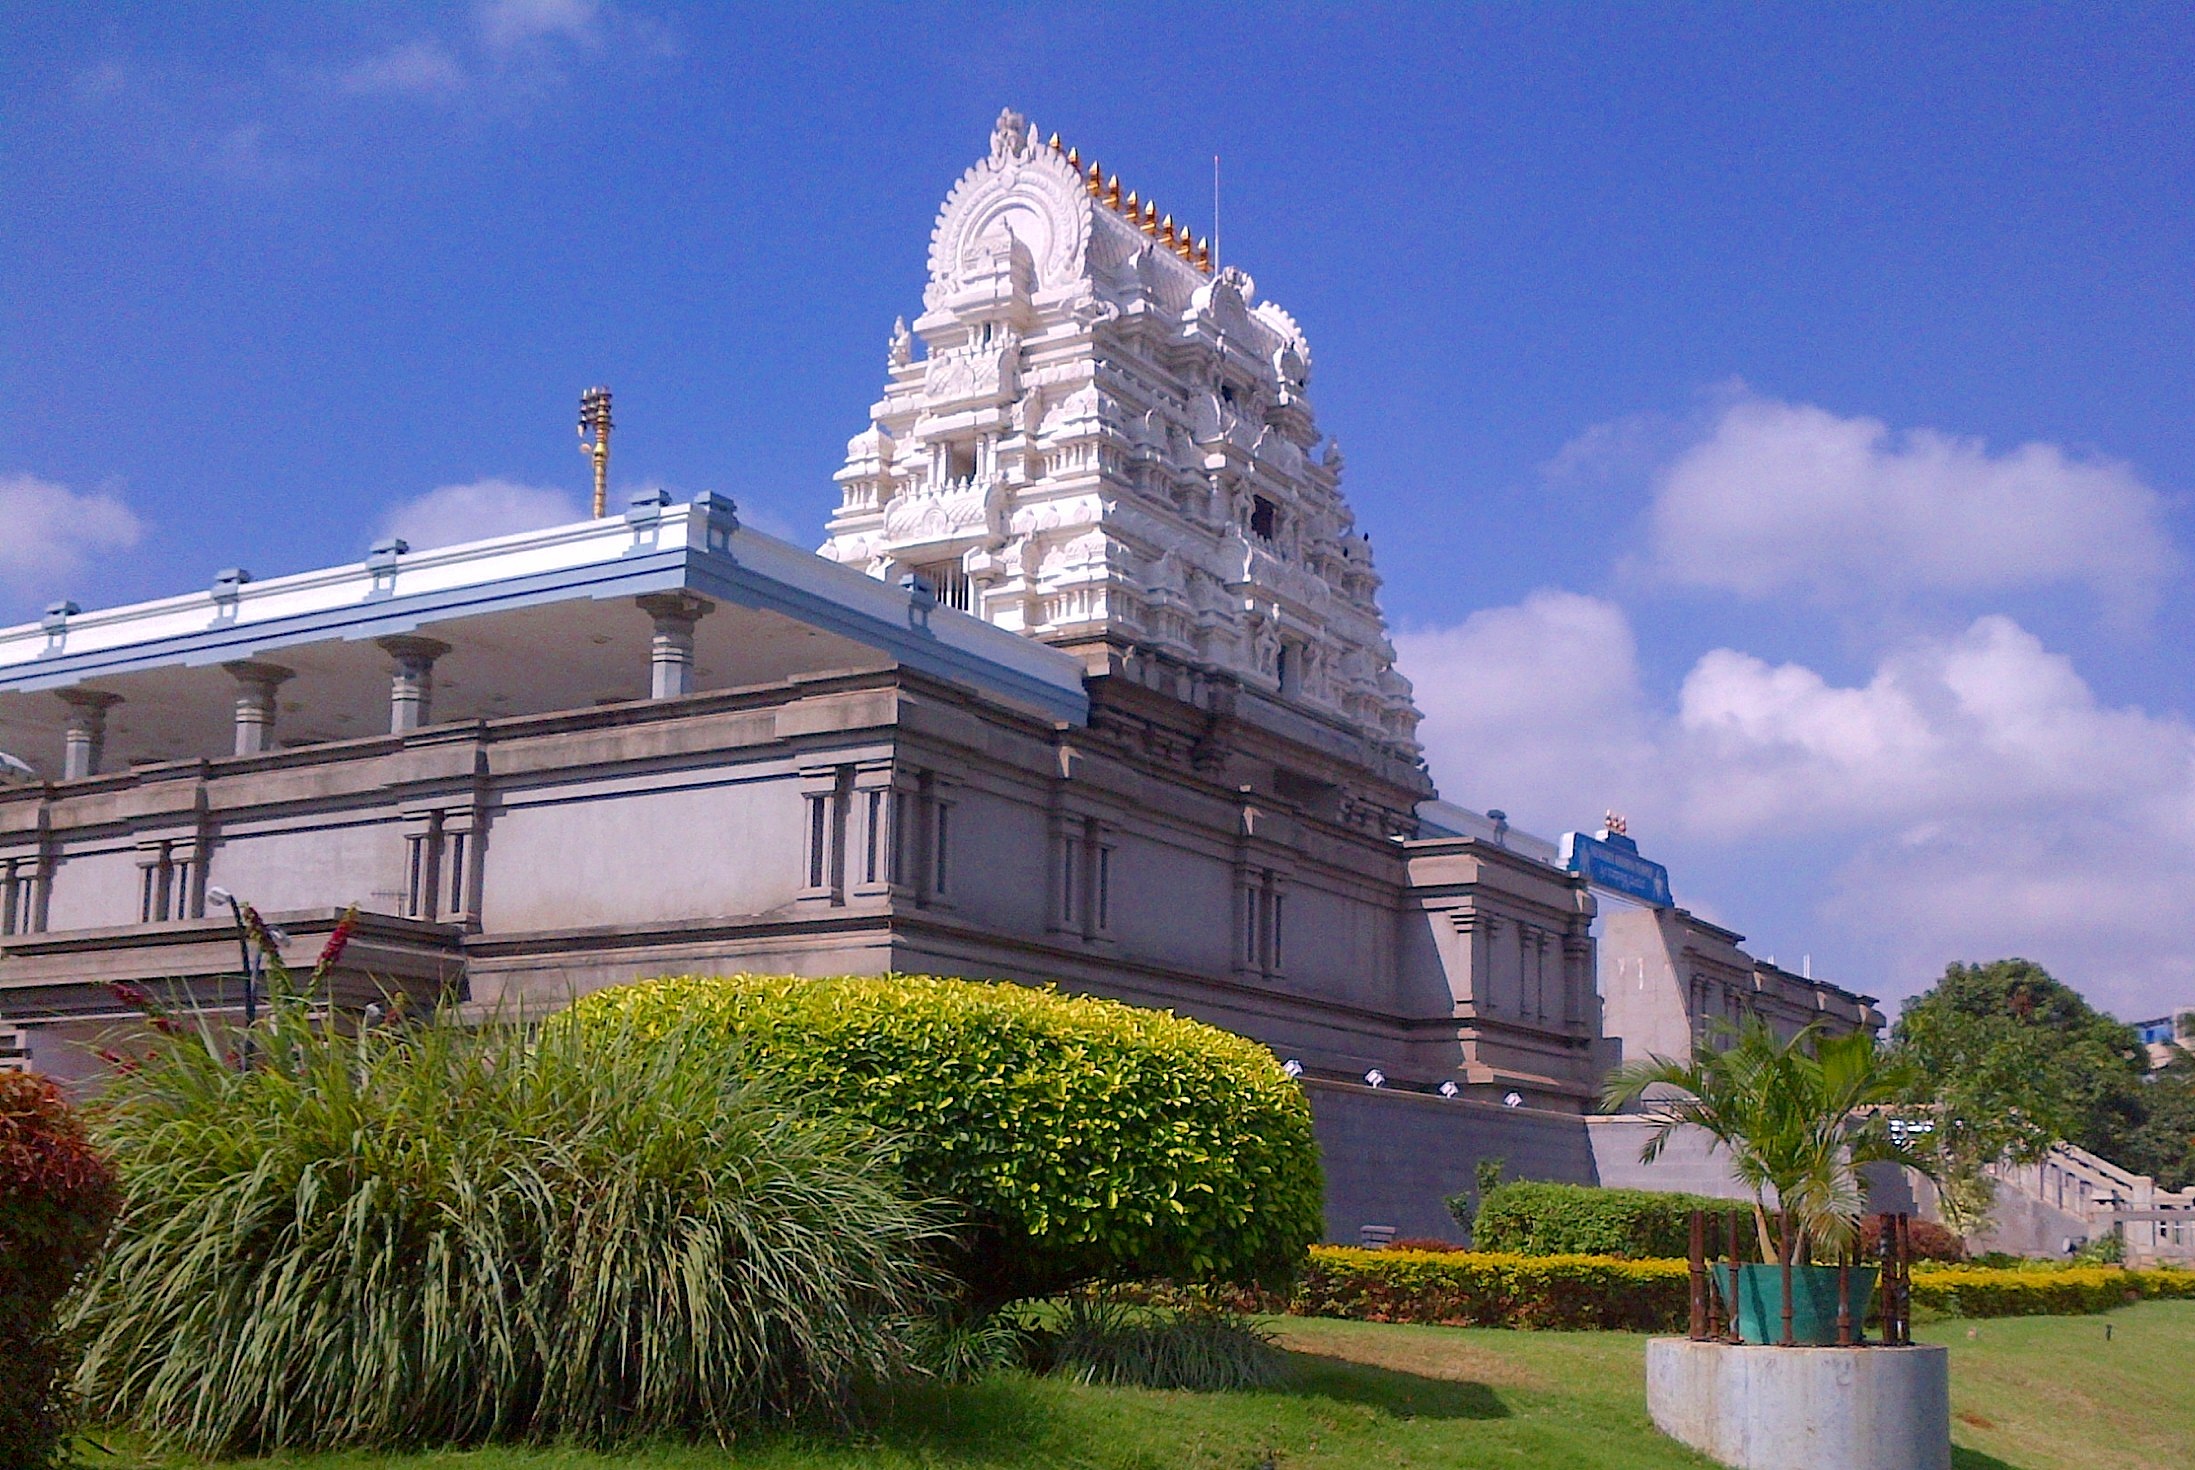
architecture, building, palace, tower, religion, landmark, facade, place of worship, religious, temple, india, estate, bangalore, hindu, stately home, krishna, historic site, iskcon, krishnaism